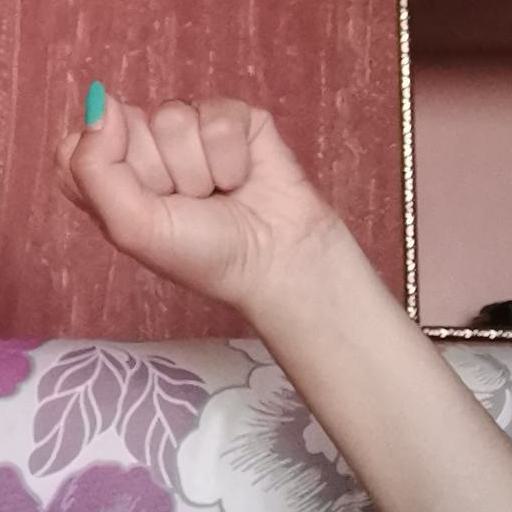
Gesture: fist